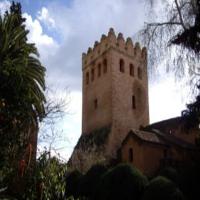
Weather: cloudy or overcast